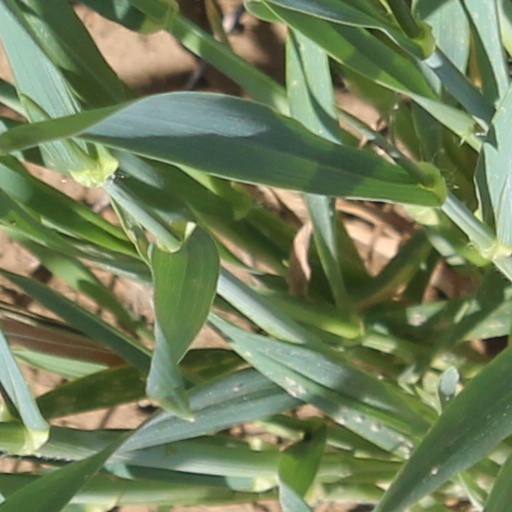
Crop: wheat